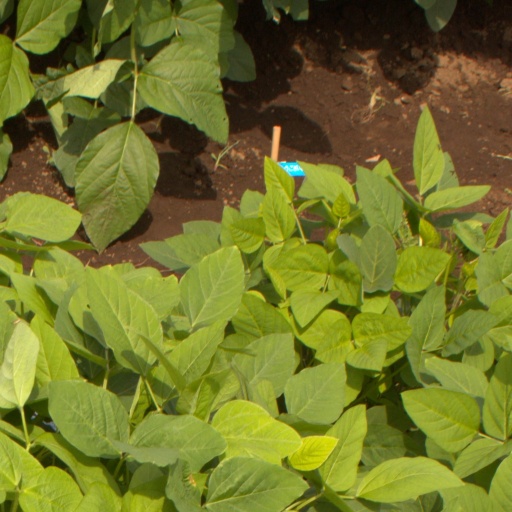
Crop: soybean